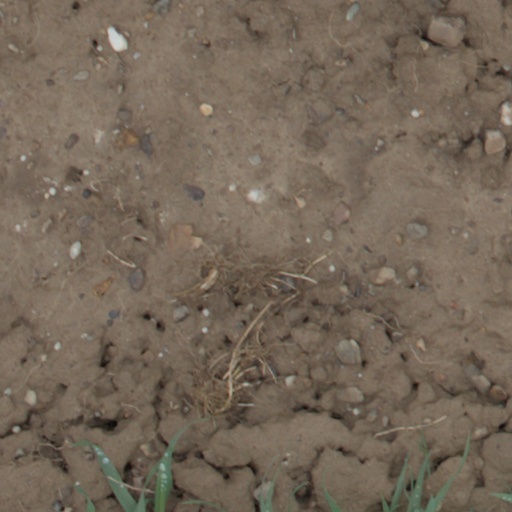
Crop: wheat